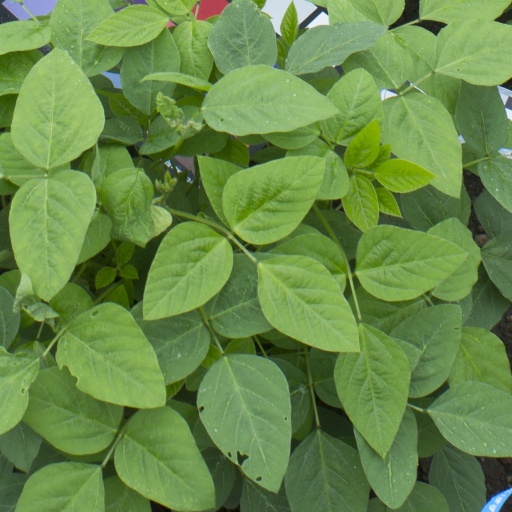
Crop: soybean